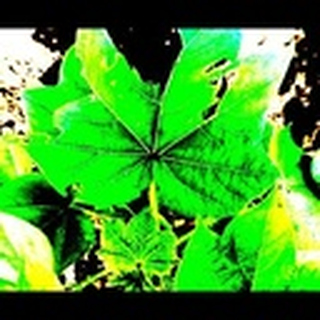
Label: healthy_cotton